Sethupathi

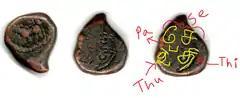
An 18th-century copper coin made under an unidentified Sethupathi king depicting a horse and the word Sethupathi in Tamil.

The Sethupathis are a Tamil clan of the Maravar community native to the Ramanathapuram and Sivaganga district of Tamil Nadu, India. They were from the 12th century considered independent kings in 16th century who ruled the Ramnad kingdom, also known as "Maravar country". The male rulers of Ramnathapuram also bore the title of "Sethupathi" or "protector of the bridge", the bridge here referring to the legendary sacred Rama's Bridge (Adam's Bridge), while female rulers bore the title "Nachiyar". Among the 72 poligars (feudal title of chieftains under Nayaka rulers) of the region, the Sethupathi stood first. This special position was conferred not based upon the revenue that his kingdom generated but because of his military prowess. Back in the beginning of the 18th century, the Sethupathi ruler could mobilize a considerable army, about 30,000 to 40,000 strong at short notice (one week).